Blankenese

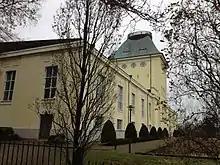
The waterworks on the Baursberg.

As of July 2020 there are four lighthouses, the old and new Blankenese Low Lighthouse, with a height of 42 m and 3 Platform decks for visitors at "Strandweg" and with a height of 32 m with similar Platform near Ferry Restaurants, and 40 m high Blankenese High Lighthouse at "Bauerspark" and a 62.25 m high one at a boat marina. Both pairs form a line together to Elbe River for incoming ships. The two new lighthouses were erected in summer 2020 because of an extension of the river bed. The two old lighthouses were demolished in autumn 2020 and replaced by others.